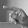
ASL letter: P